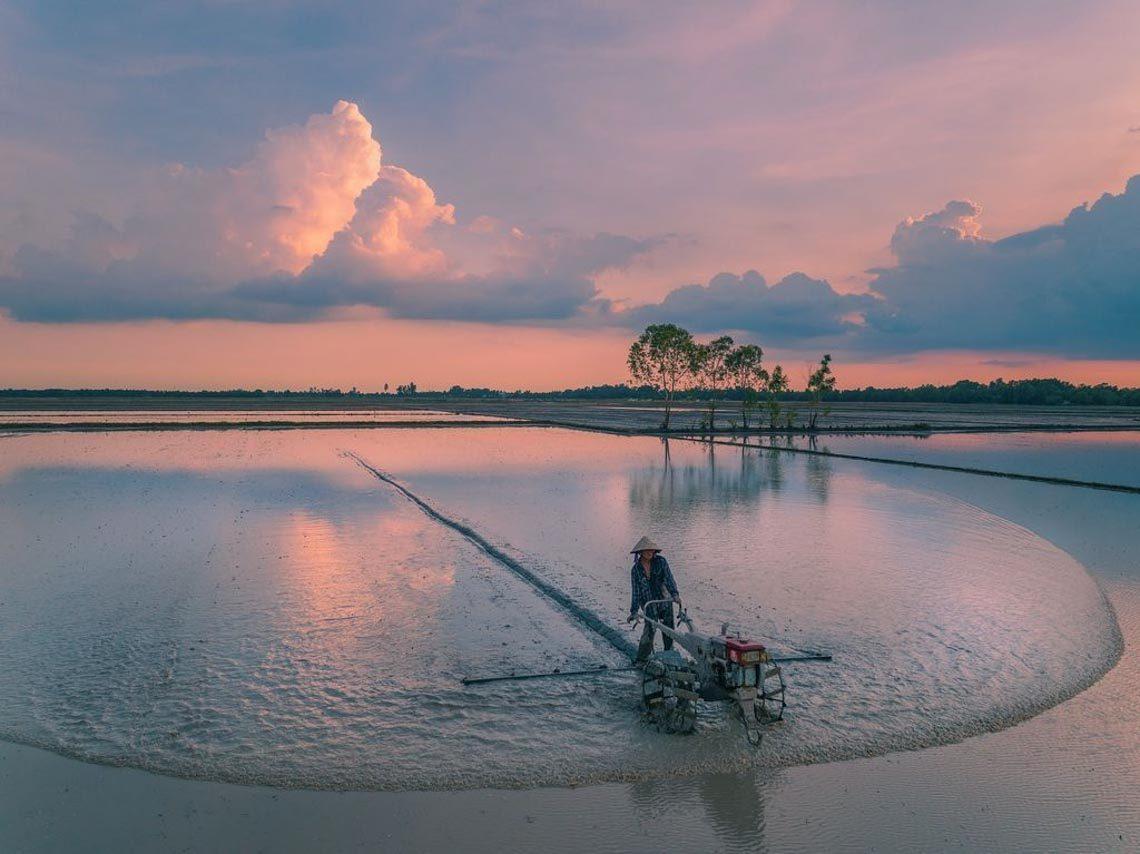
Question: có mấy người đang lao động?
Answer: có một người